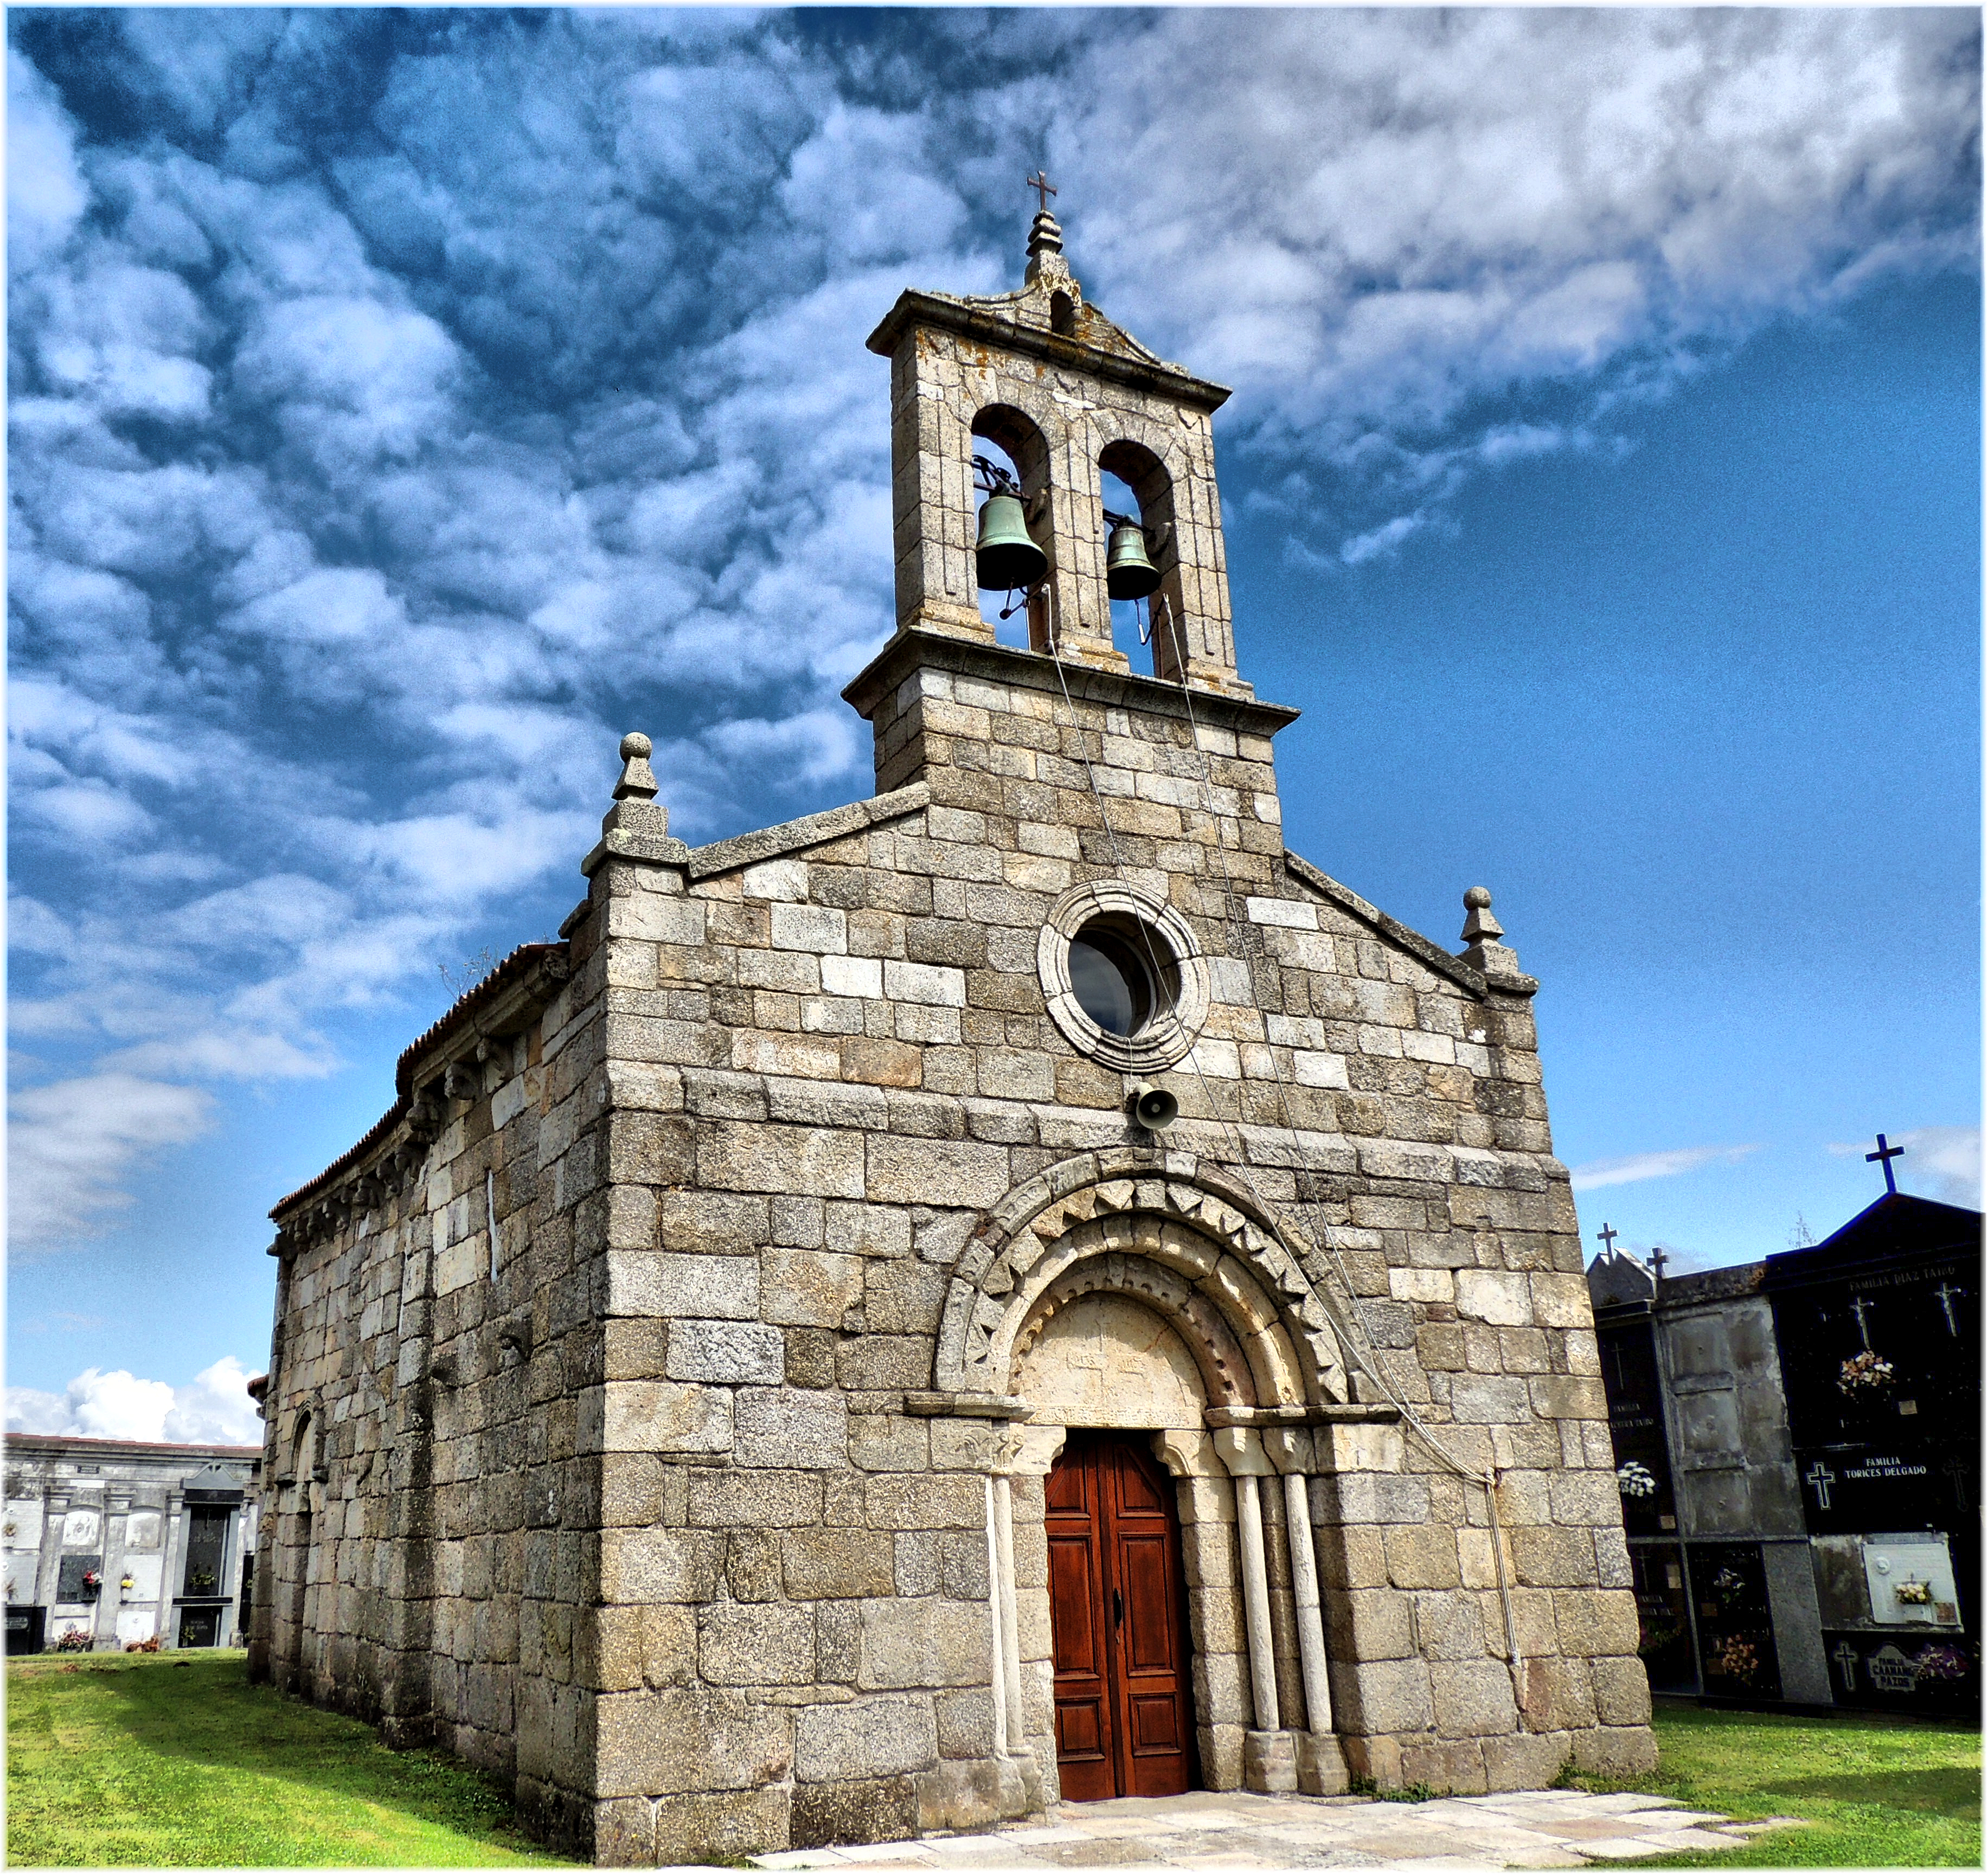
architecture, building, tower, landmark, facade, church, cathedral, chapel, place of worship, bell tower, monastery, spanish missions in california